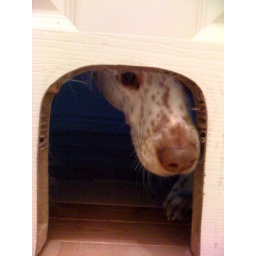
Simon in the cat door